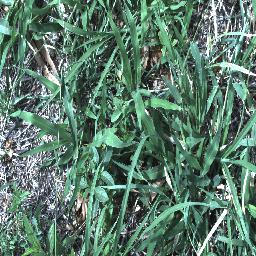
Label: negative